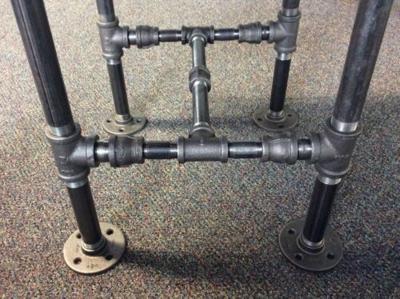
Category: table